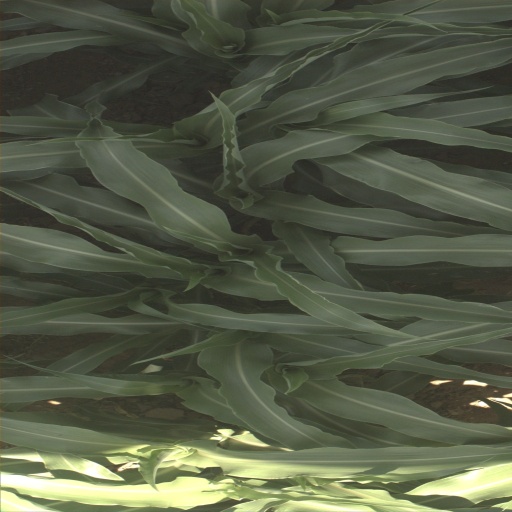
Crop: sorghum